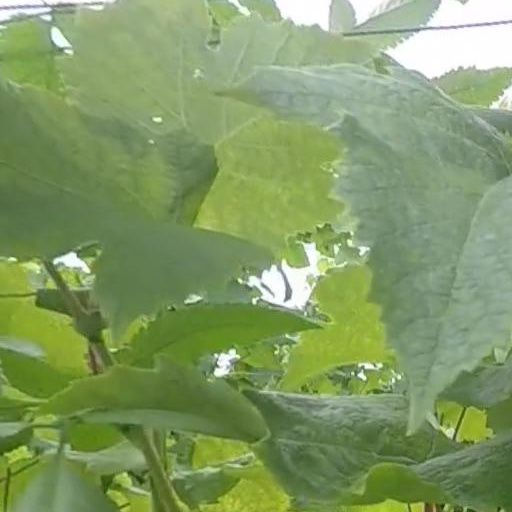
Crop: grape